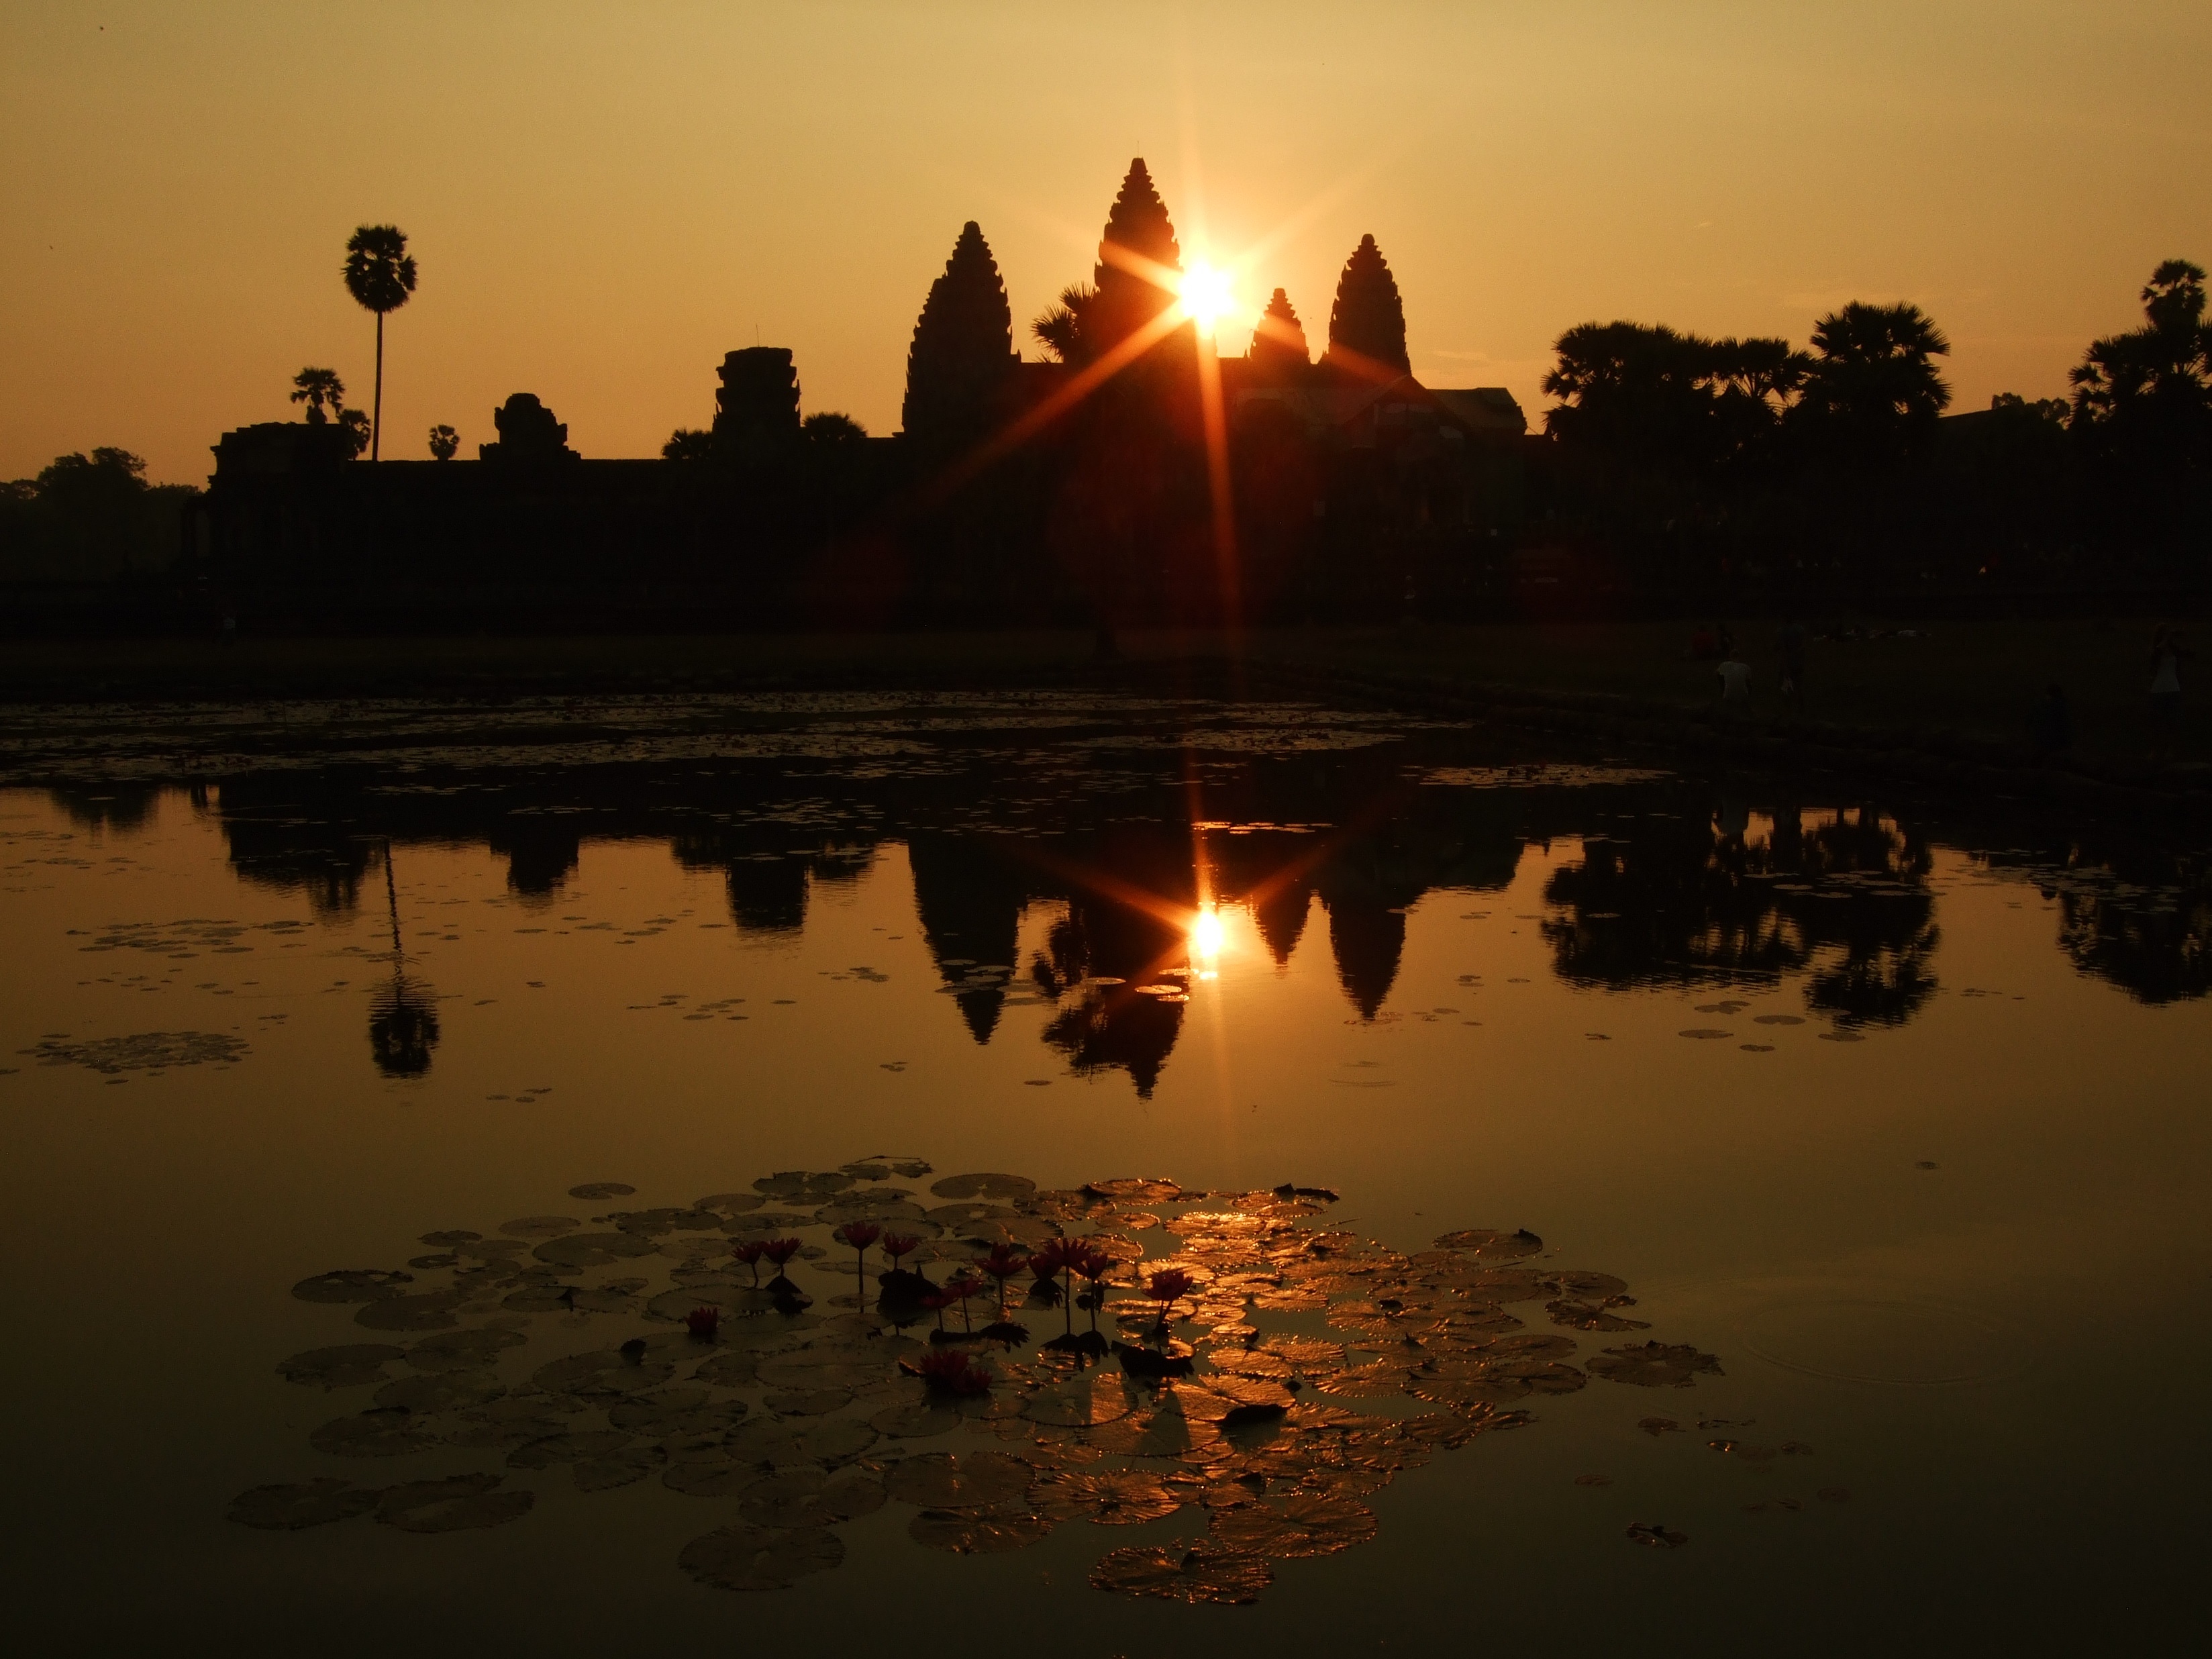
sea, water, sun, sunrise, sunset, sunlight, morning, dawn, dusk, pond, evening, orange, reflection, temple, cambodia, complex, angkor wat, viewing, kambotscha, atmospheric phenomenon, lilipads